Victor Meirelles

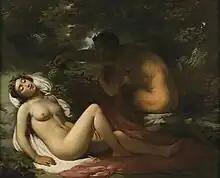
"Bacante", 1857-58. National Museum of Fine Arts

In Meirelles time, Brazil was just emerging from the Baroque tradition, which was still alive in several places, but which since the beginning of the 19th century, under the influence of the neoclassical avant-garde sponsored by the Portuguese court and the French Mission, was already considered outdated by the elite. Even giving great importance to classical principles, the way he organized his compositions, with groups forming dynamic opposites, and the basically pictorial and non-graphic treatment of the painting, his taste for light effects, sfumato and "atmosphere", bring him closer to the Baroque and romantic style. The works he copied during his studies were basically by masters of these schools. This dialectic was very old, it was present within the European academies since the 17th century, when the dispute between the followers of Peter Paul Rubens and Nicolas Poussin arose, who defended the supremacy, respectively, of color over drawing, and of drawing over color. This dispute implied the primacy of reason, orthodoxy and purity of spirit, symbolized by drawing, or that of emotion, irrational intuition and sensualism, symbolized by color, which brought important moral associations in the context of the time. The controversy, in fact, was never resolved. For specialists such as Mario Barata and Lilia Schwarcz, Meirelles production fits more correctly into the eclectic romanticism typical of the second half of the 19th century, with its patriotic and idealistic associations and a certain sentimentality, a tendency that predominated in the period of Pedro II's maturity, and which coincided with the heyday of Brazilian academism. But Jorge Coli, speaking at the same time of Meirelles and Pedro Américo, observed that: